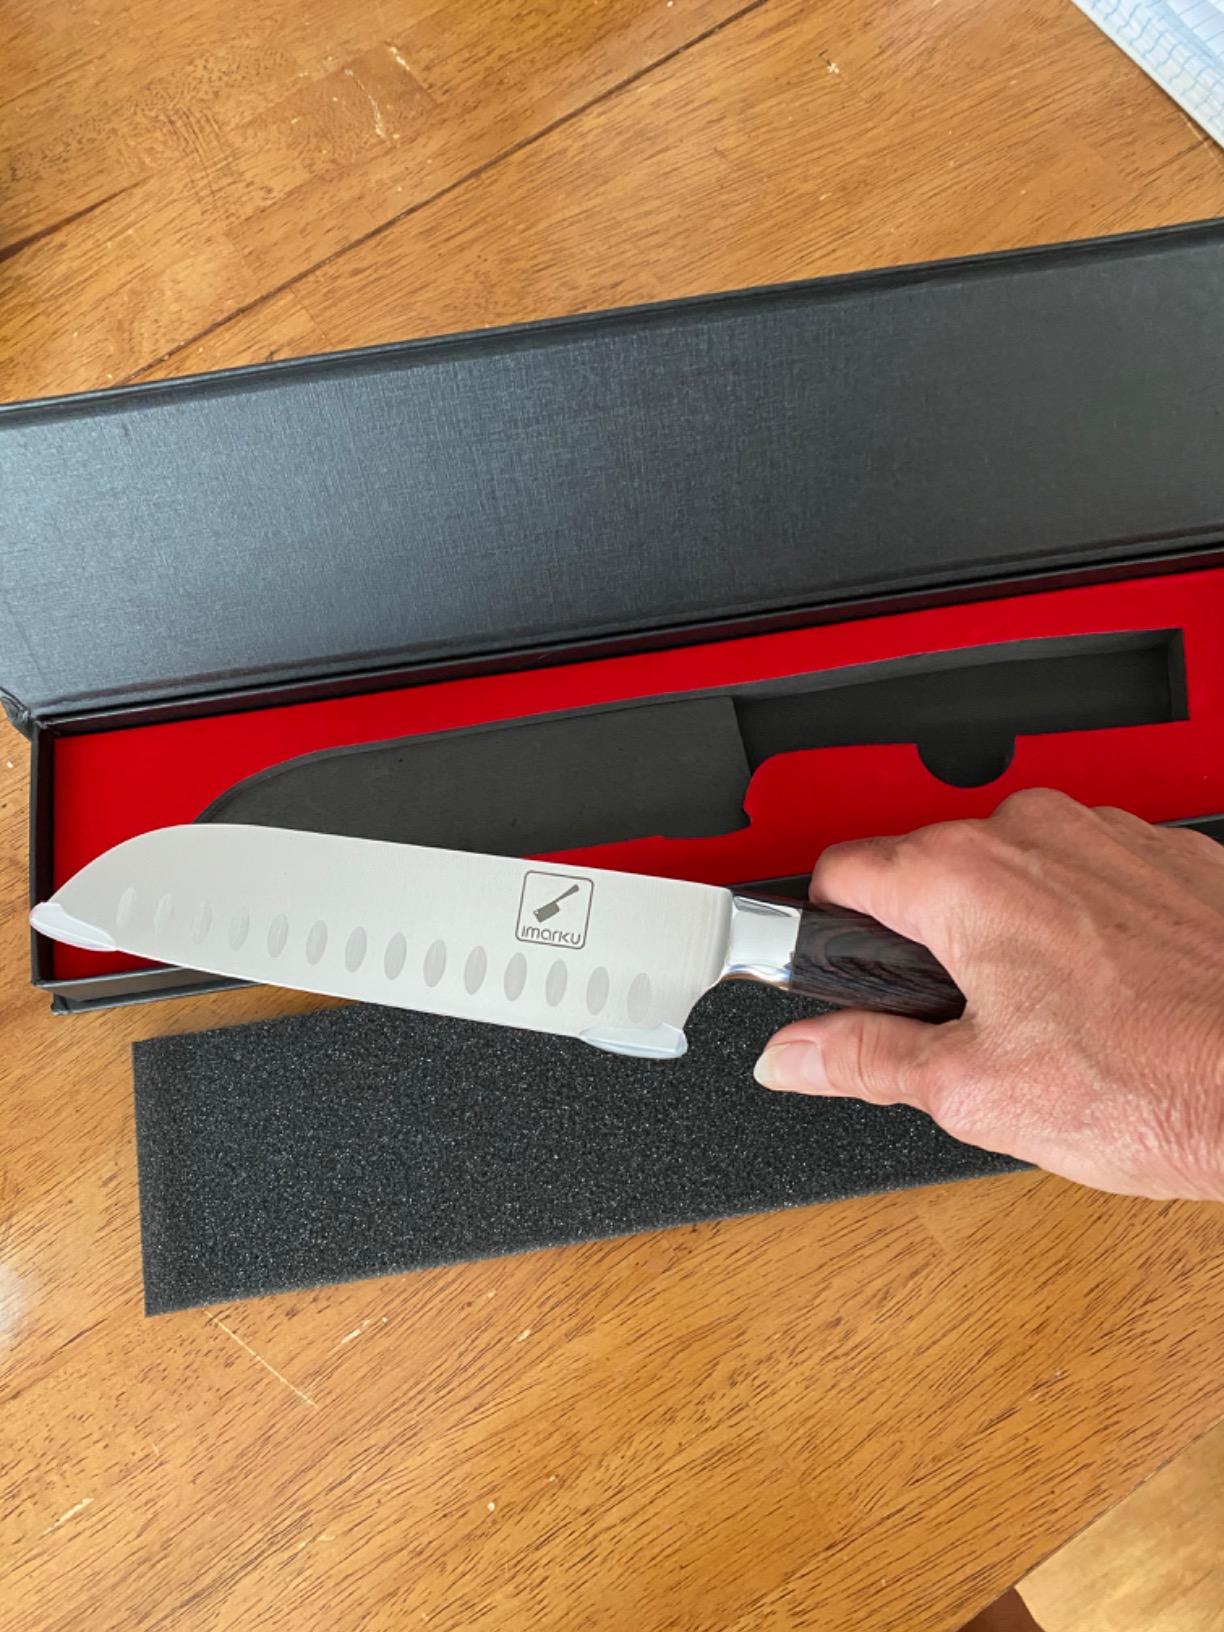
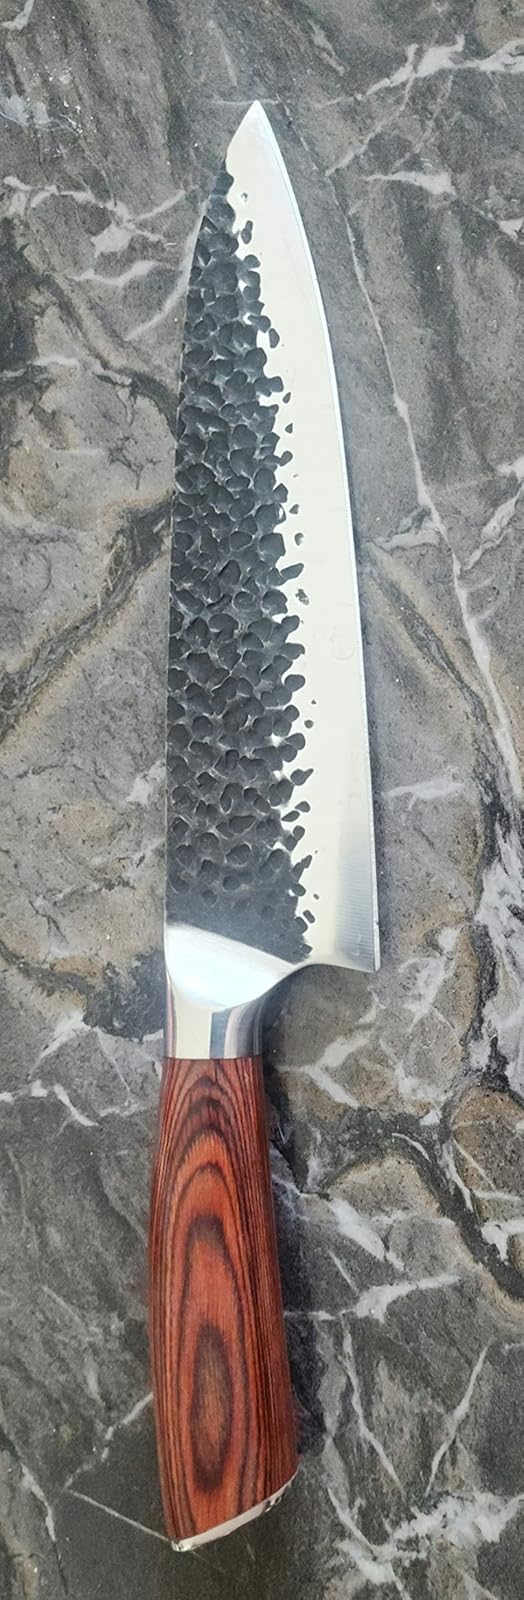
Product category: items_knife
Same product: no